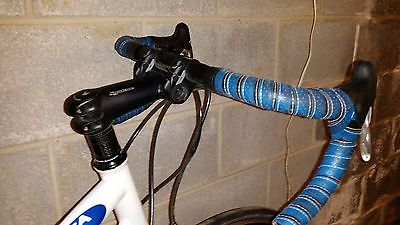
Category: bicycle